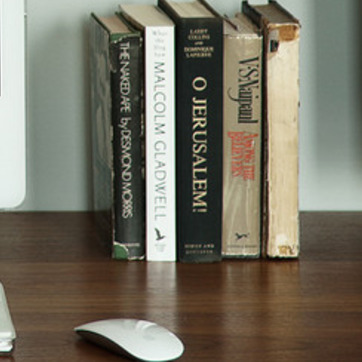
Material: paper